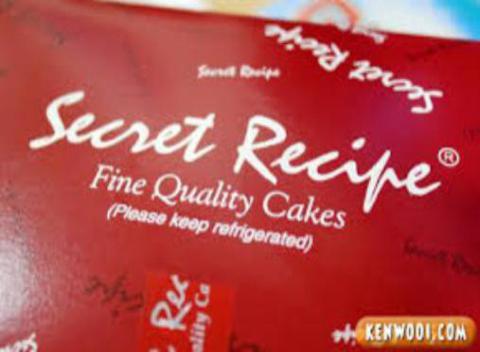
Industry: Food